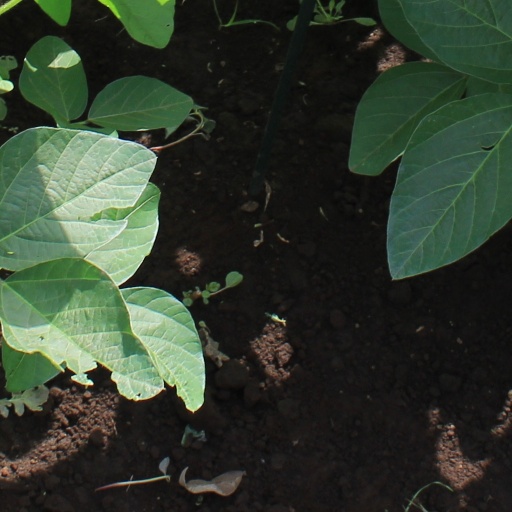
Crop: soybean